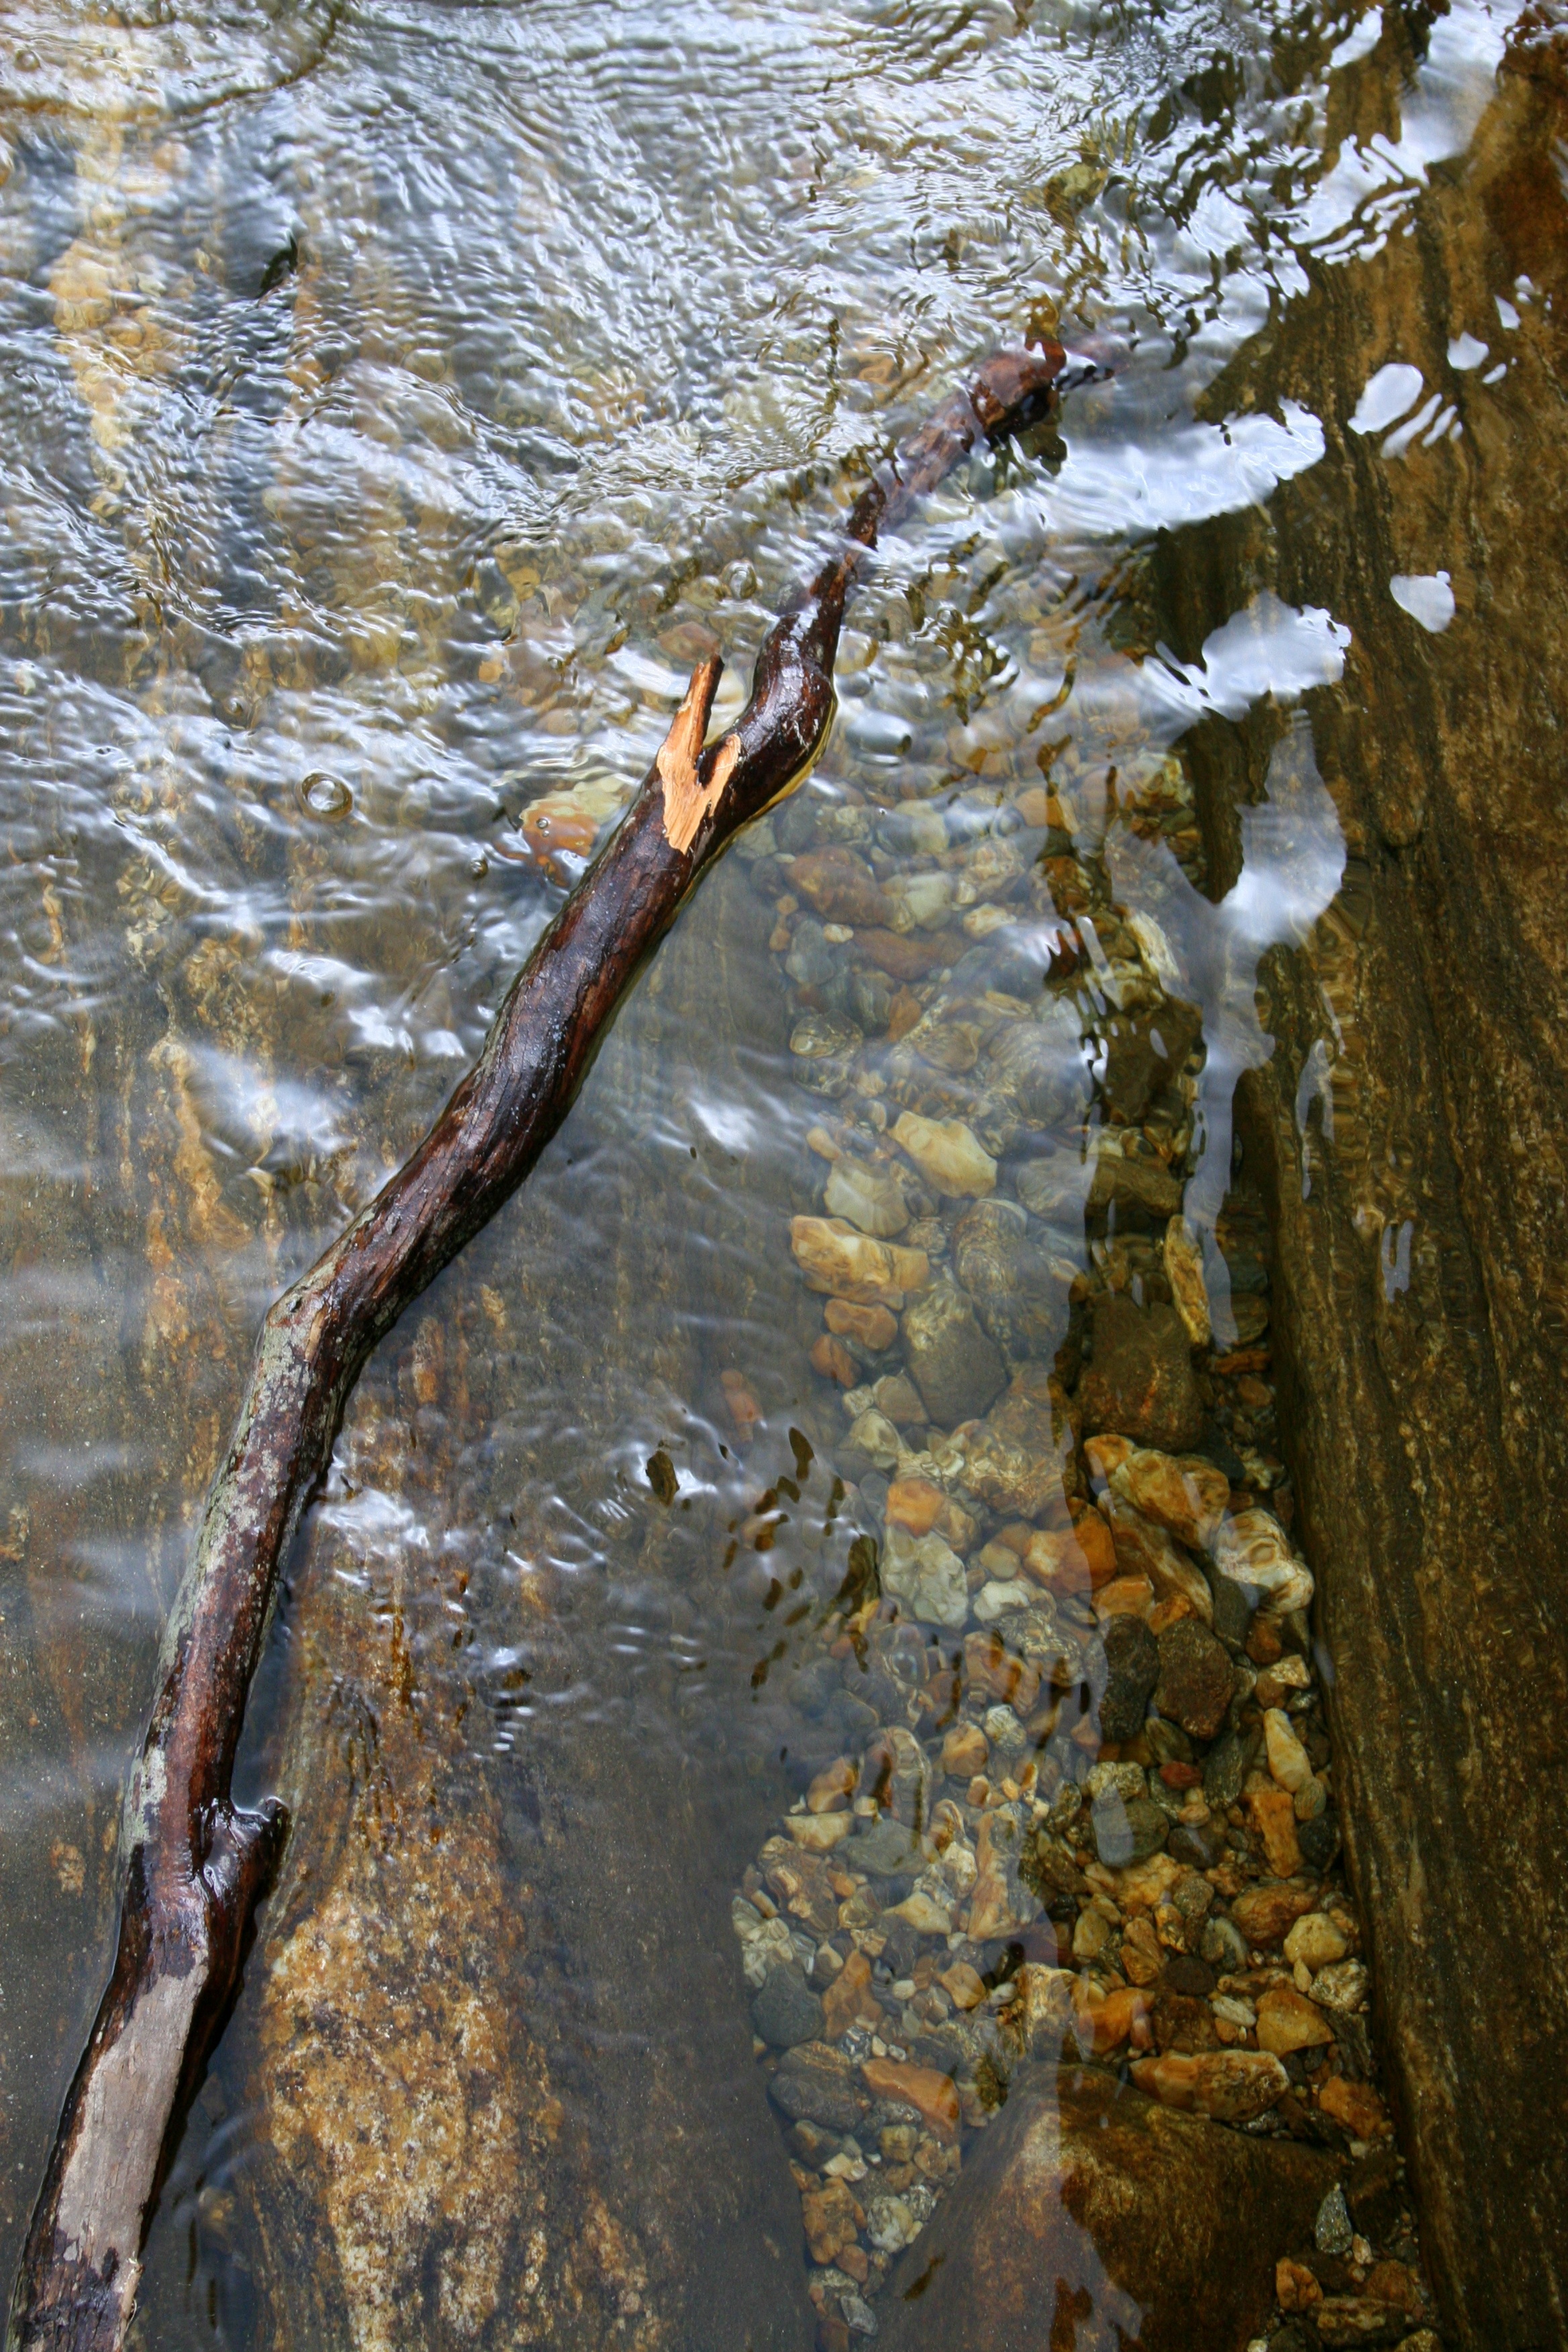
tree, water, nature, branch, liquid, plant, wood, leaf, wet, trunk, river, wildlife, clear, environment, stream, flow, reflection, flowing, natural, autumn, season, fauna, freshness, ripples, purity, pure, woody plant